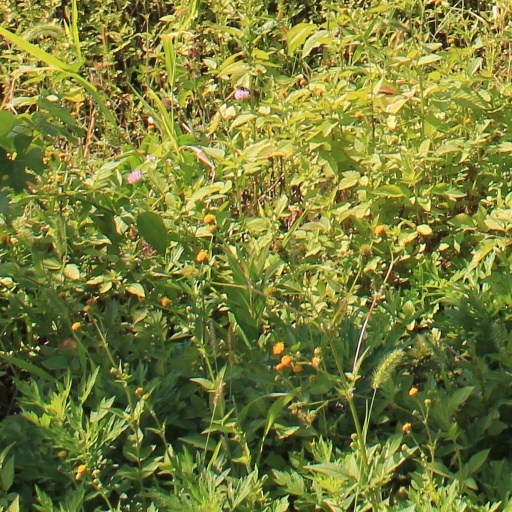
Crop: grape